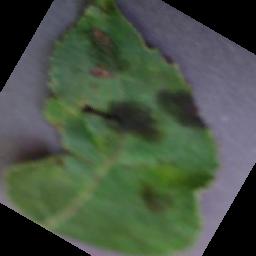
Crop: apple
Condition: scab